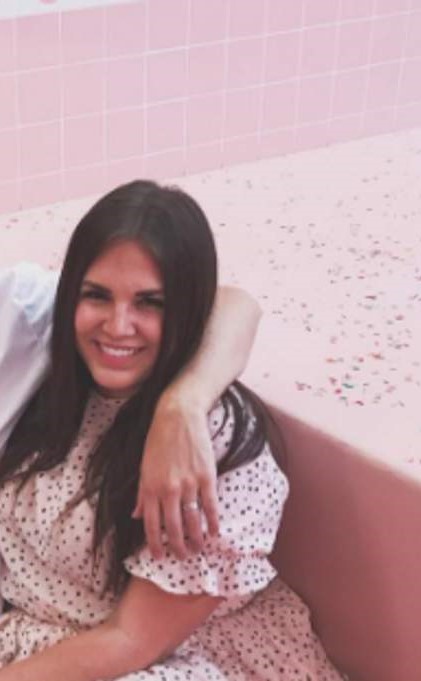
Gender: women